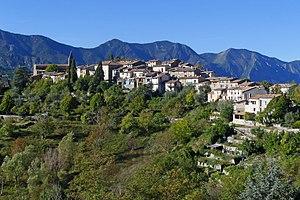
Vue sur le village de La Tour depuis la route des Granges de la Brasque
La Tour ou La Tour-sur-Tinée est une commune française située dans le département des Alpes-Maritimes en région Provence-Alpes-Côte d'Azur. Ses habitants du chef-lieu sont appelés les Tourriers et ceux du hameau de Roussillon les Roussillonais.